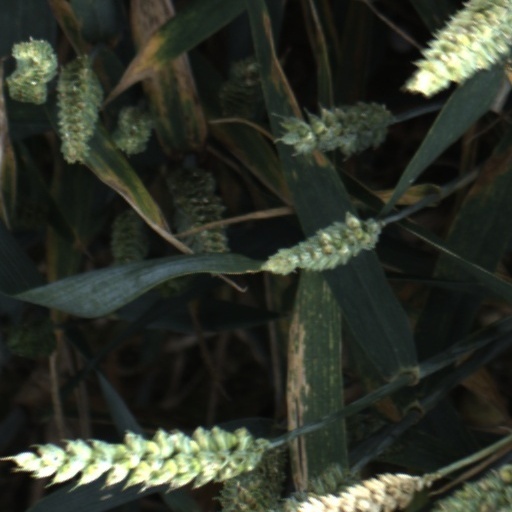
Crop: wheat